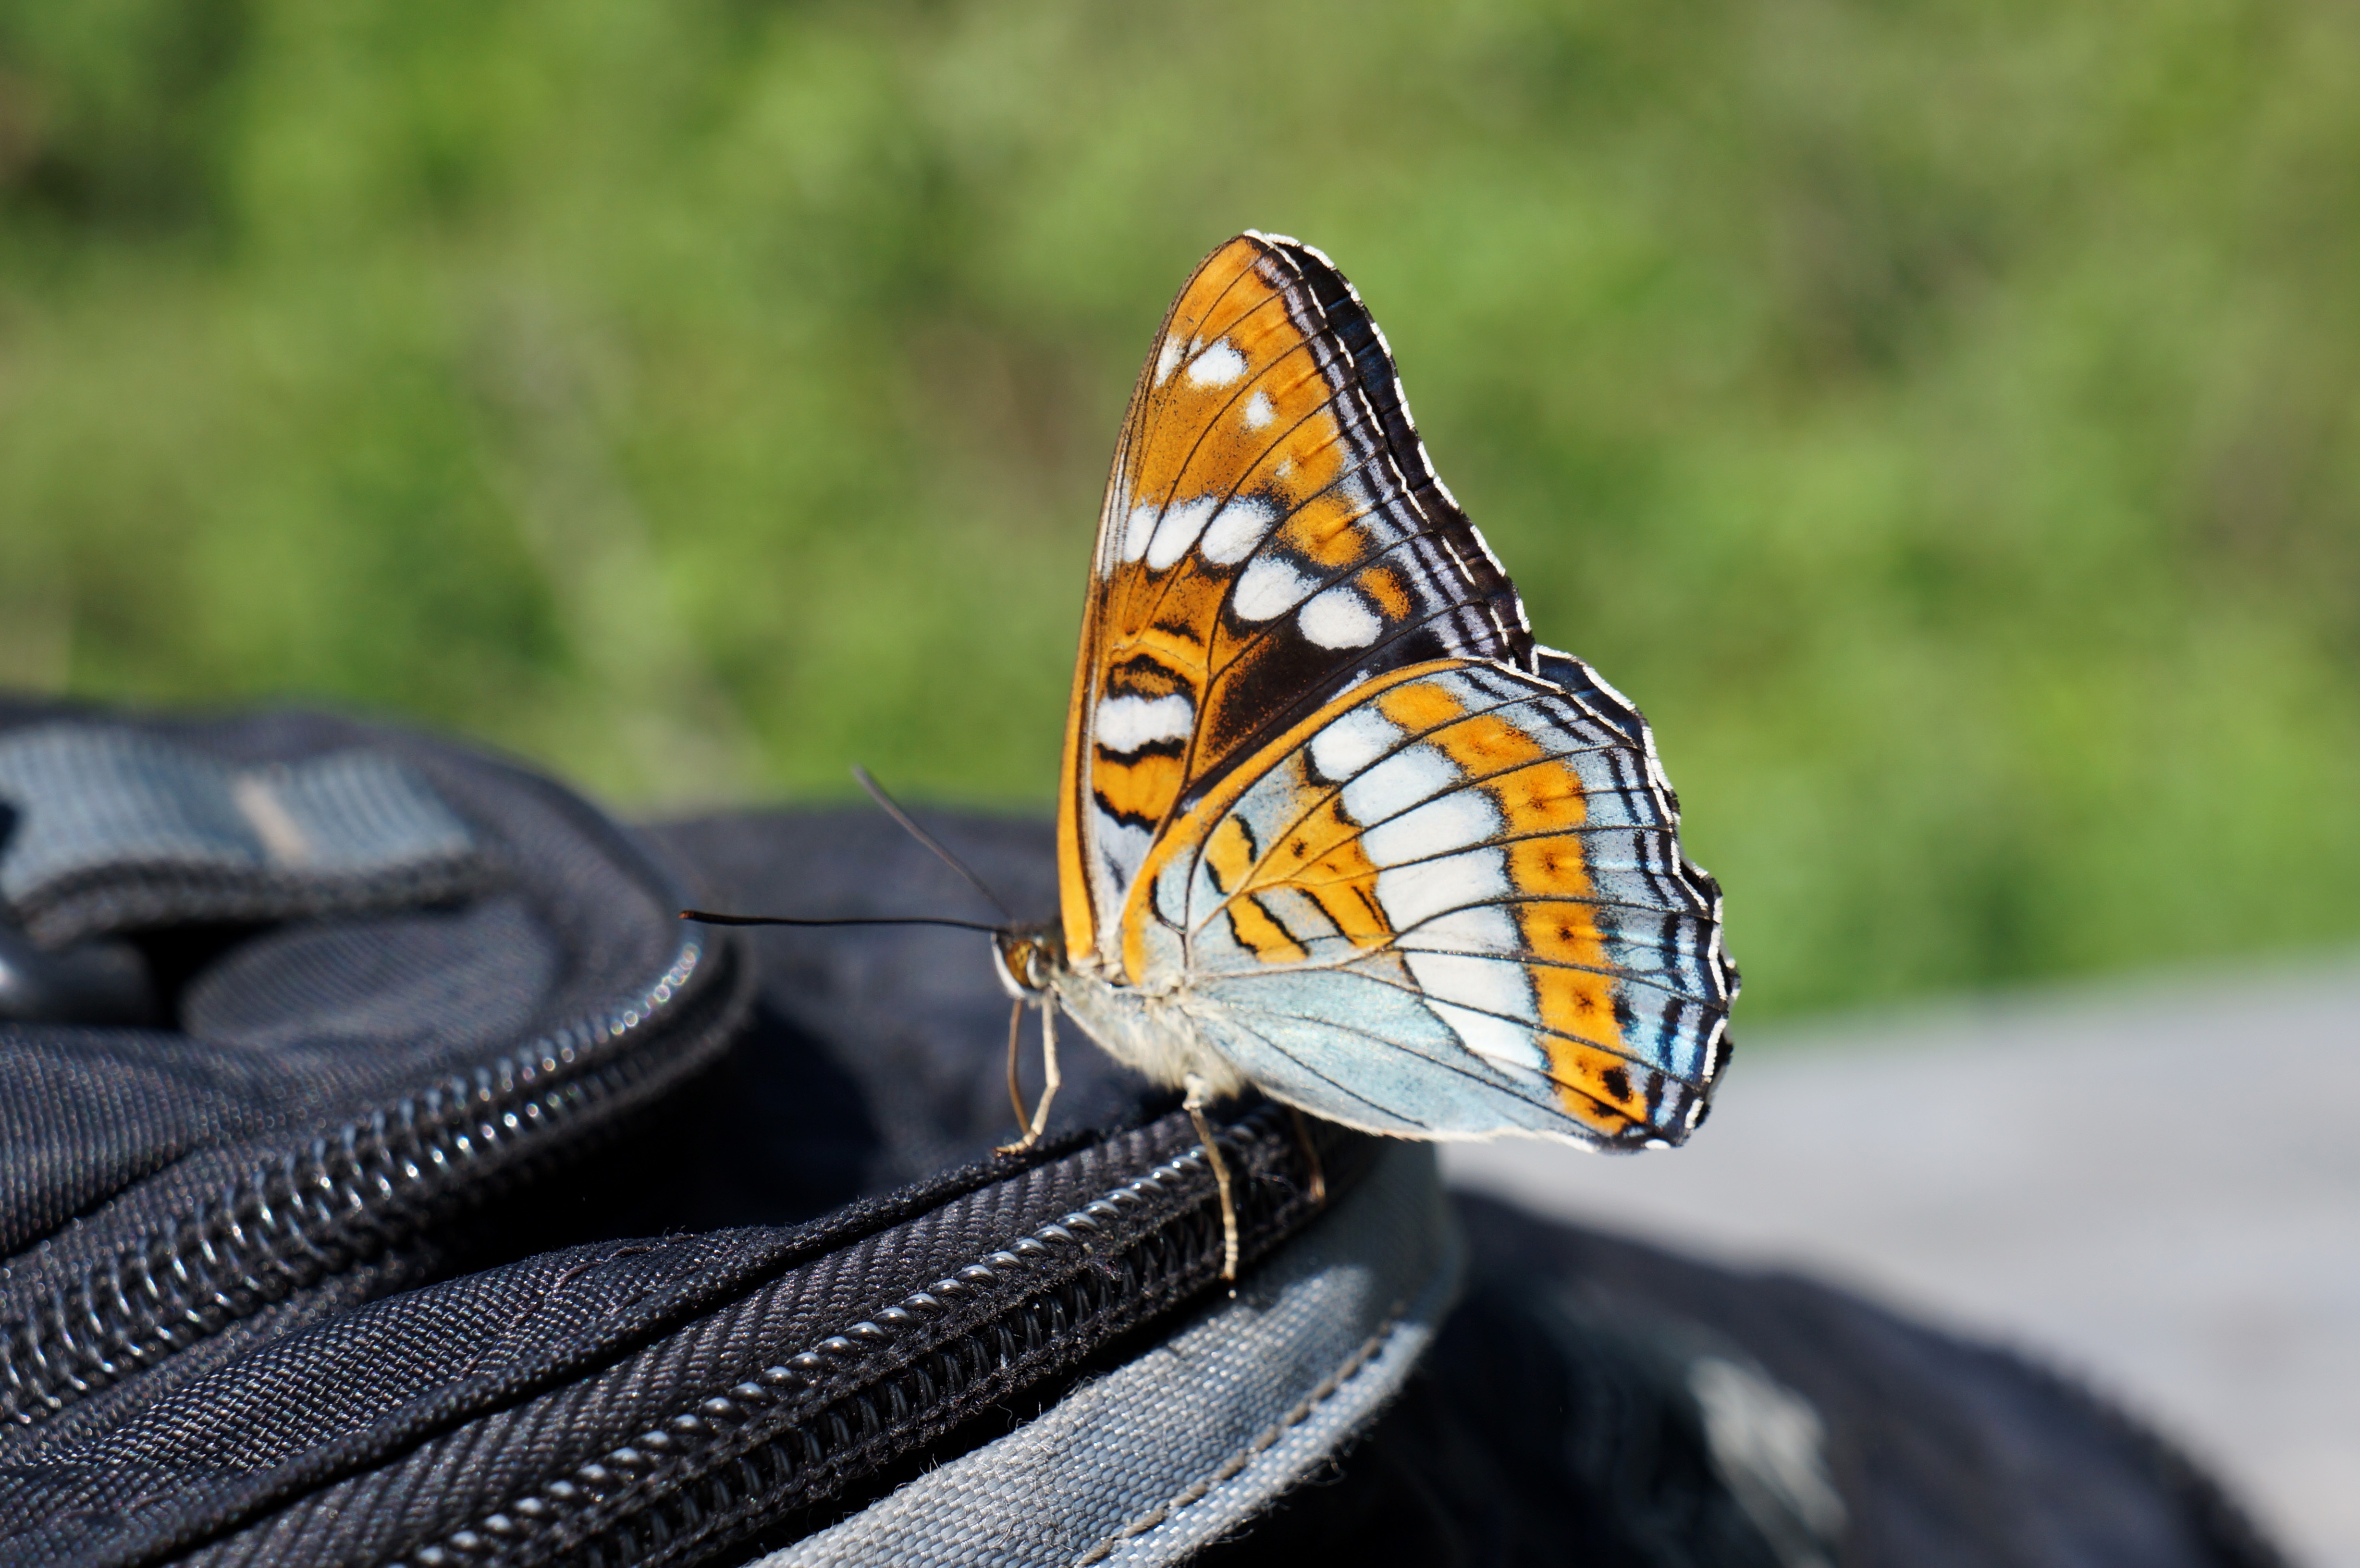
nature, wing, summer, insect, macro, butterfly, yellow, closeup, fauna, invertebrate, close up, monarch butterfly, insects, macro photography, arthropod, pollinator, in the summer time, namekomye, moths and butterflies